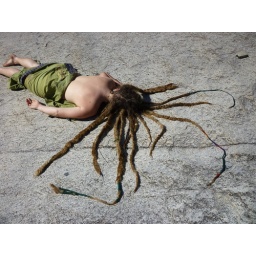
Me lying on the rock after a swim in the river